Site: brandenburg
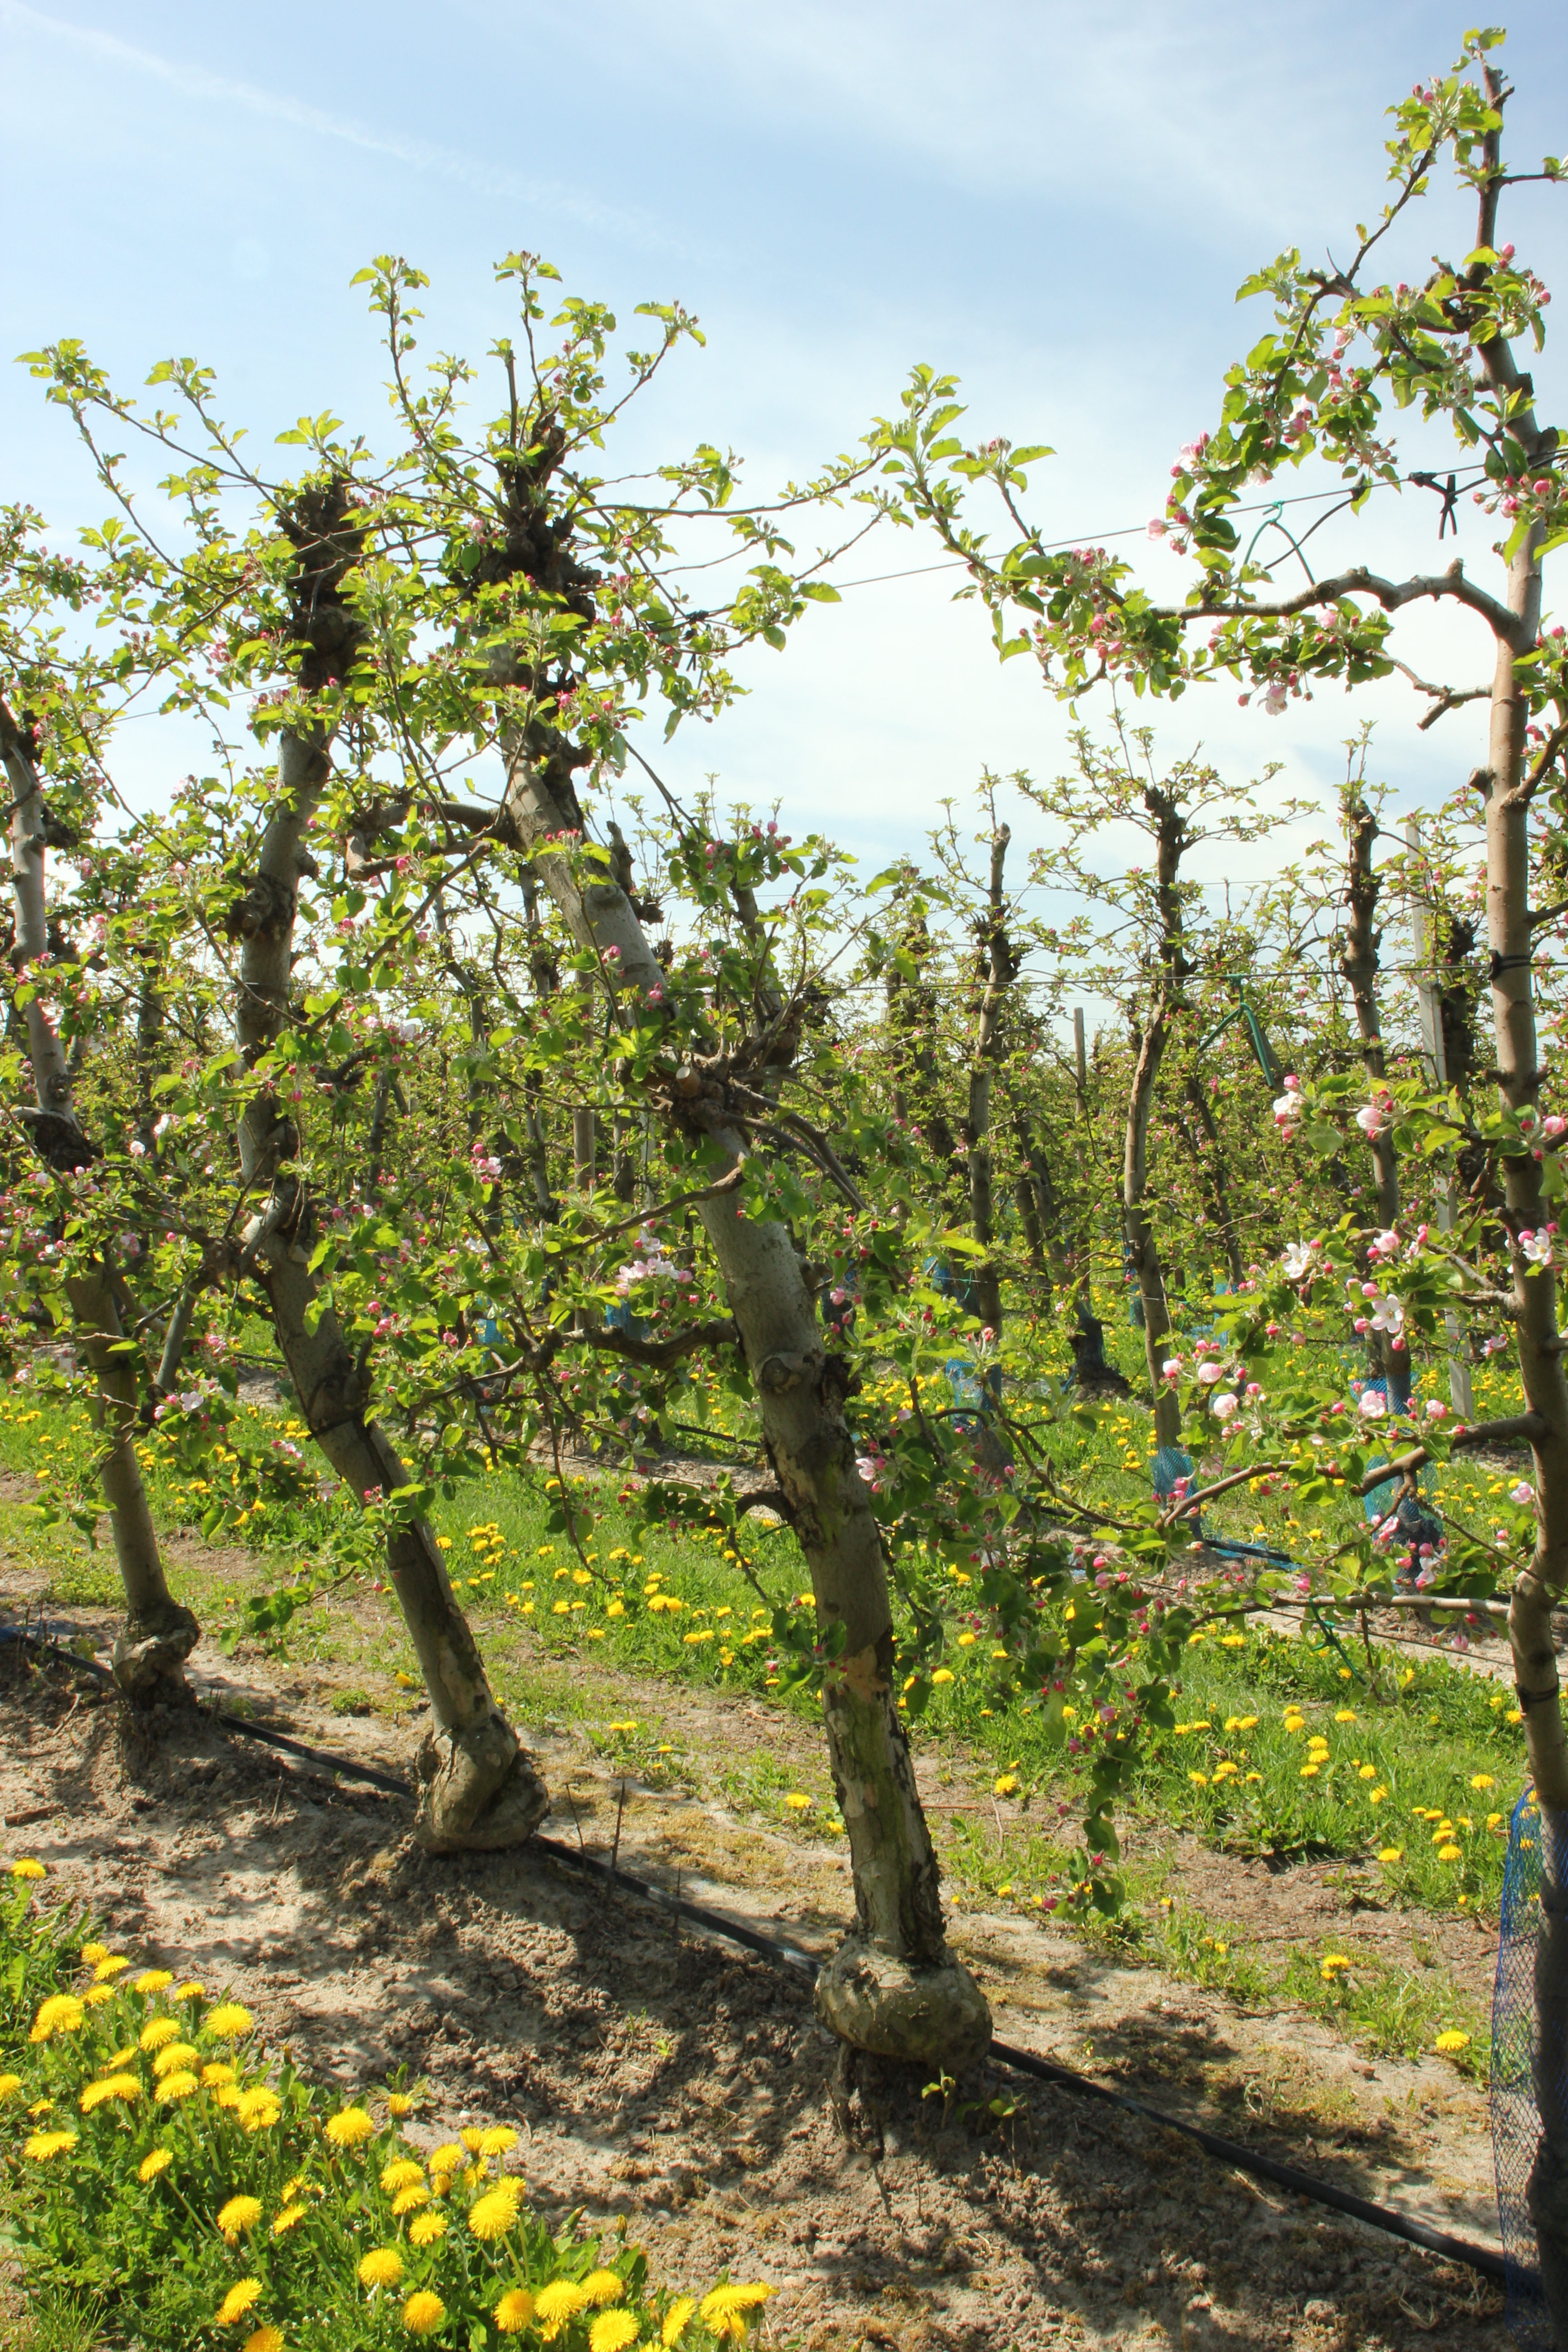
Growth stage (BBCH 57): Inflorescence emergence